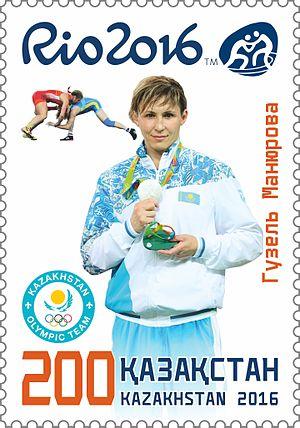
Guzel Manyurova, née le 24 janvier 1978 à Saransk, est une lutteuse libre russo-kazakhe.